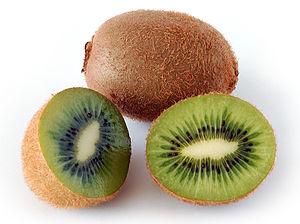
Kiwis: entier, coupé. Polski: Cały i przekrojony owoc kiwi 한국어: 키위 Camera data Camera Nikon D70 Lens Nikon 18-70 AF-S DX / 3.5-4.5 G IF-ED Focal length 70 mm Aperture f/29 Exposure time 1 s Sensivity ISO 200
La Nouvelle-Zélande, en anglais New Zealand, en māori Aotearoa, est un pays d'Océanie, au sud-ouest de l'océan Pacifique, constitué de deux îles principales, et de nombreuses îles beaucoup plus petites, notamment l'île Stewart/Rakiura et les îles Chatham. Située à environ 2 000 km de l'Australie dont elle est séparée par la mer de Tasman, la Nouvelle-Zélande est très isolée géographiquement. Cet isolement a permis le développement d'une flore et d'une faune endémiques très riches et variées, allant des kauri géants aux insectes weta en passant par les kaponga et le kiwi, ces deux derniers étant des symboles du pays.